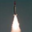
Label: rocket